Earl Francis

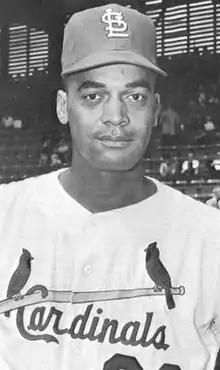
Francis in 1965

Earl Coleman Francis (July 14, 1935 – July 3, 2002) was an American professional baseball player. A right-handed pitcher, he appeared in 103 games, 52 of them as a starter, in Major League Baseball between 1960 and 1965. The native of Slab Fork, West Virginia, stood and weighed .